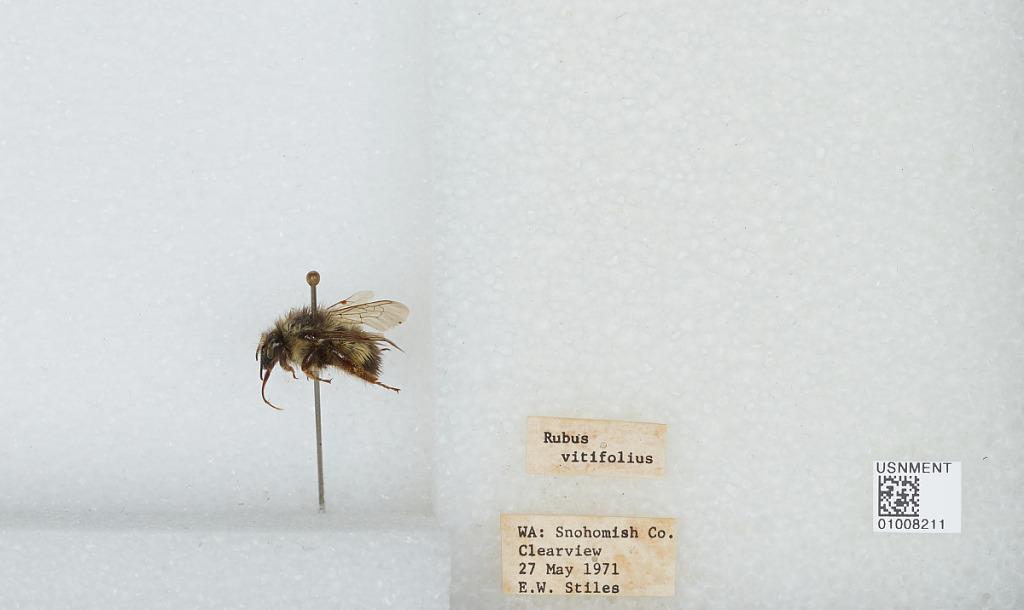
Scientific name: Bombus (Pyrobombus) flavifrons Cresson
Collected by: E. Stiles
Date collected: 1971-5-27
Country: United States
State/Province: Washington
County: Snohomish
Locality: Clearview
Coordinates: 47.8292, -122.145